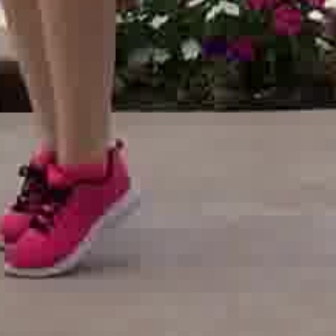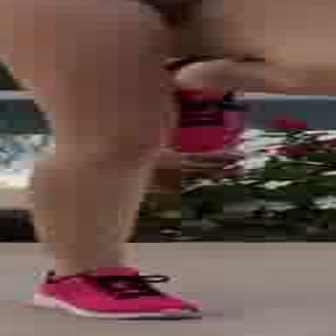
  Please identify the target specified by the bounding box [0,134,143,277] in the first image and locate it in the second image. Return the coordinates in [x_min,y_min,x_max,y_max] format.
Answer: [143,55,243,154]